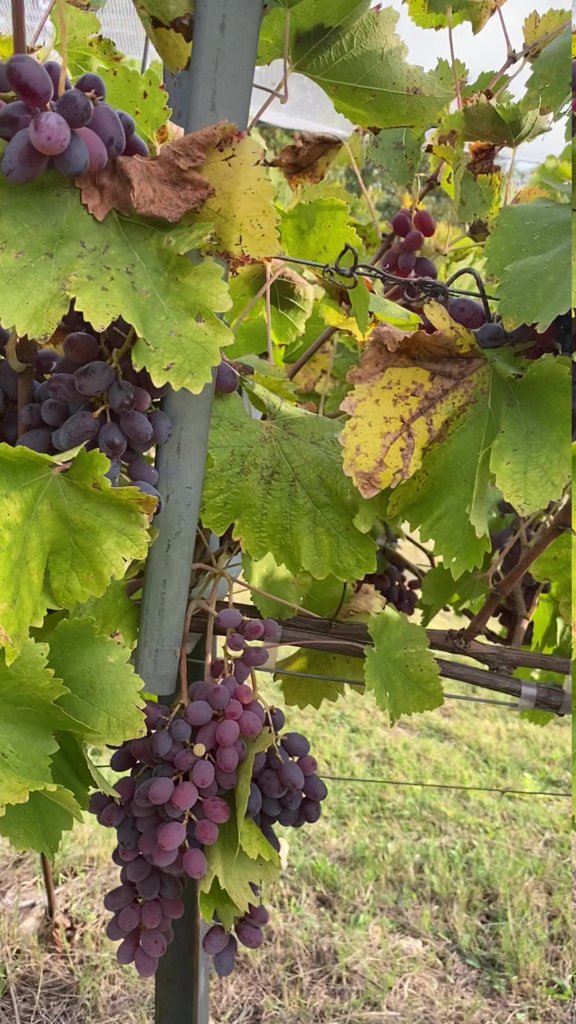
Berries visible: 162
Grape clusters: 7